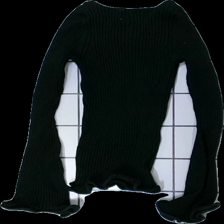
View: back
Type: Top
Category: Ladies
Brand: H&M
Colors: Black
Material: 55% viscose 45% nylone
Cut: Regular
Size: XS
Season: All
Stains: Major
Damage location: middle center
Damage 2: fläckar arm
Damage 2 location: bottom left
Damage 3 location: bottom right
Price range: <50
Recommended usage: Export
Description: svart långärmad tröja med fläck på arm